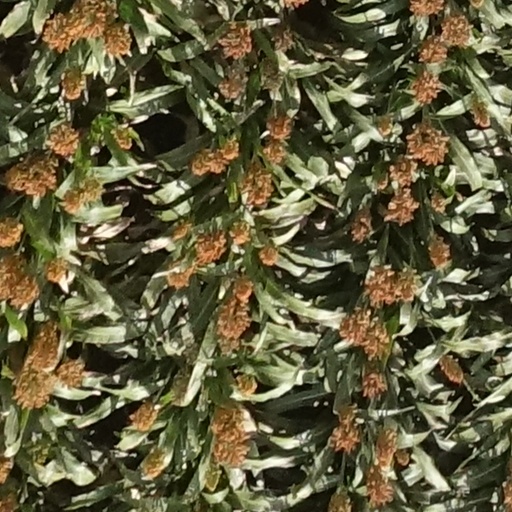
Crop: sorghum